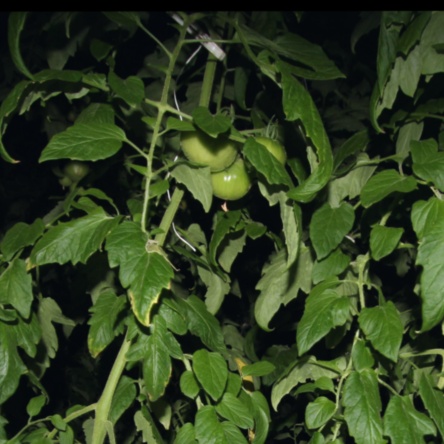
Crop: tomato